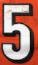
Number: 5